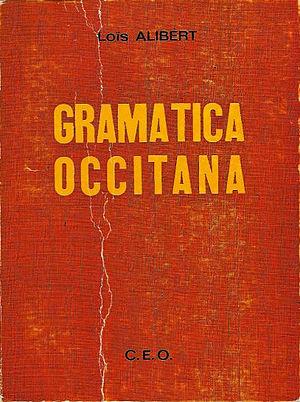
Couverture de la Gramatica occitana de Louis Alibert.
Louis Alibert est un linguiste français qui a notamment posé les bases de la norme classique de l'occitan.
Gramatica occitana segon los parlars lengadocians est une grammaire de l'occitan languedocien écrite par Louis Alibert et publiée en 1935 à Barcelone.
Le béarnais désigne l'ensemble des parlers occitano-romans du Béarn.